Japanese destroyer Urakaze (1940)

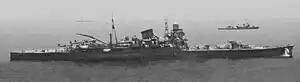
"Urakaze" anchored behind the heavy cruiser "Tone" in Hashirajima, 27 May 1942

On March 4, "Urakaze" was detached alongside the heavy cruiser "Chikuma" to track down the Dutch freighter "Enggano", which had been earlier damaged by a floatplane from the heavy cruiser "Takao". On March 5, "Urakaze" and "Chikuma" located "Enggano" and combined fire to sink the helpless freighter. On March 7, "Urakaze" bombarded Christmas Island, before escorting the Kido Butai during the Indian Ocean Raid, and at the end of April being docked for refit in Kure.